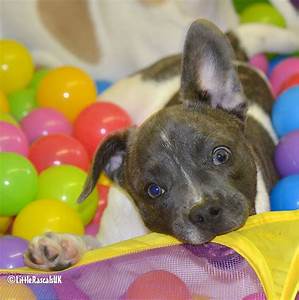
Label: cane